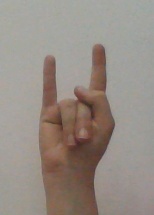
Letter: la